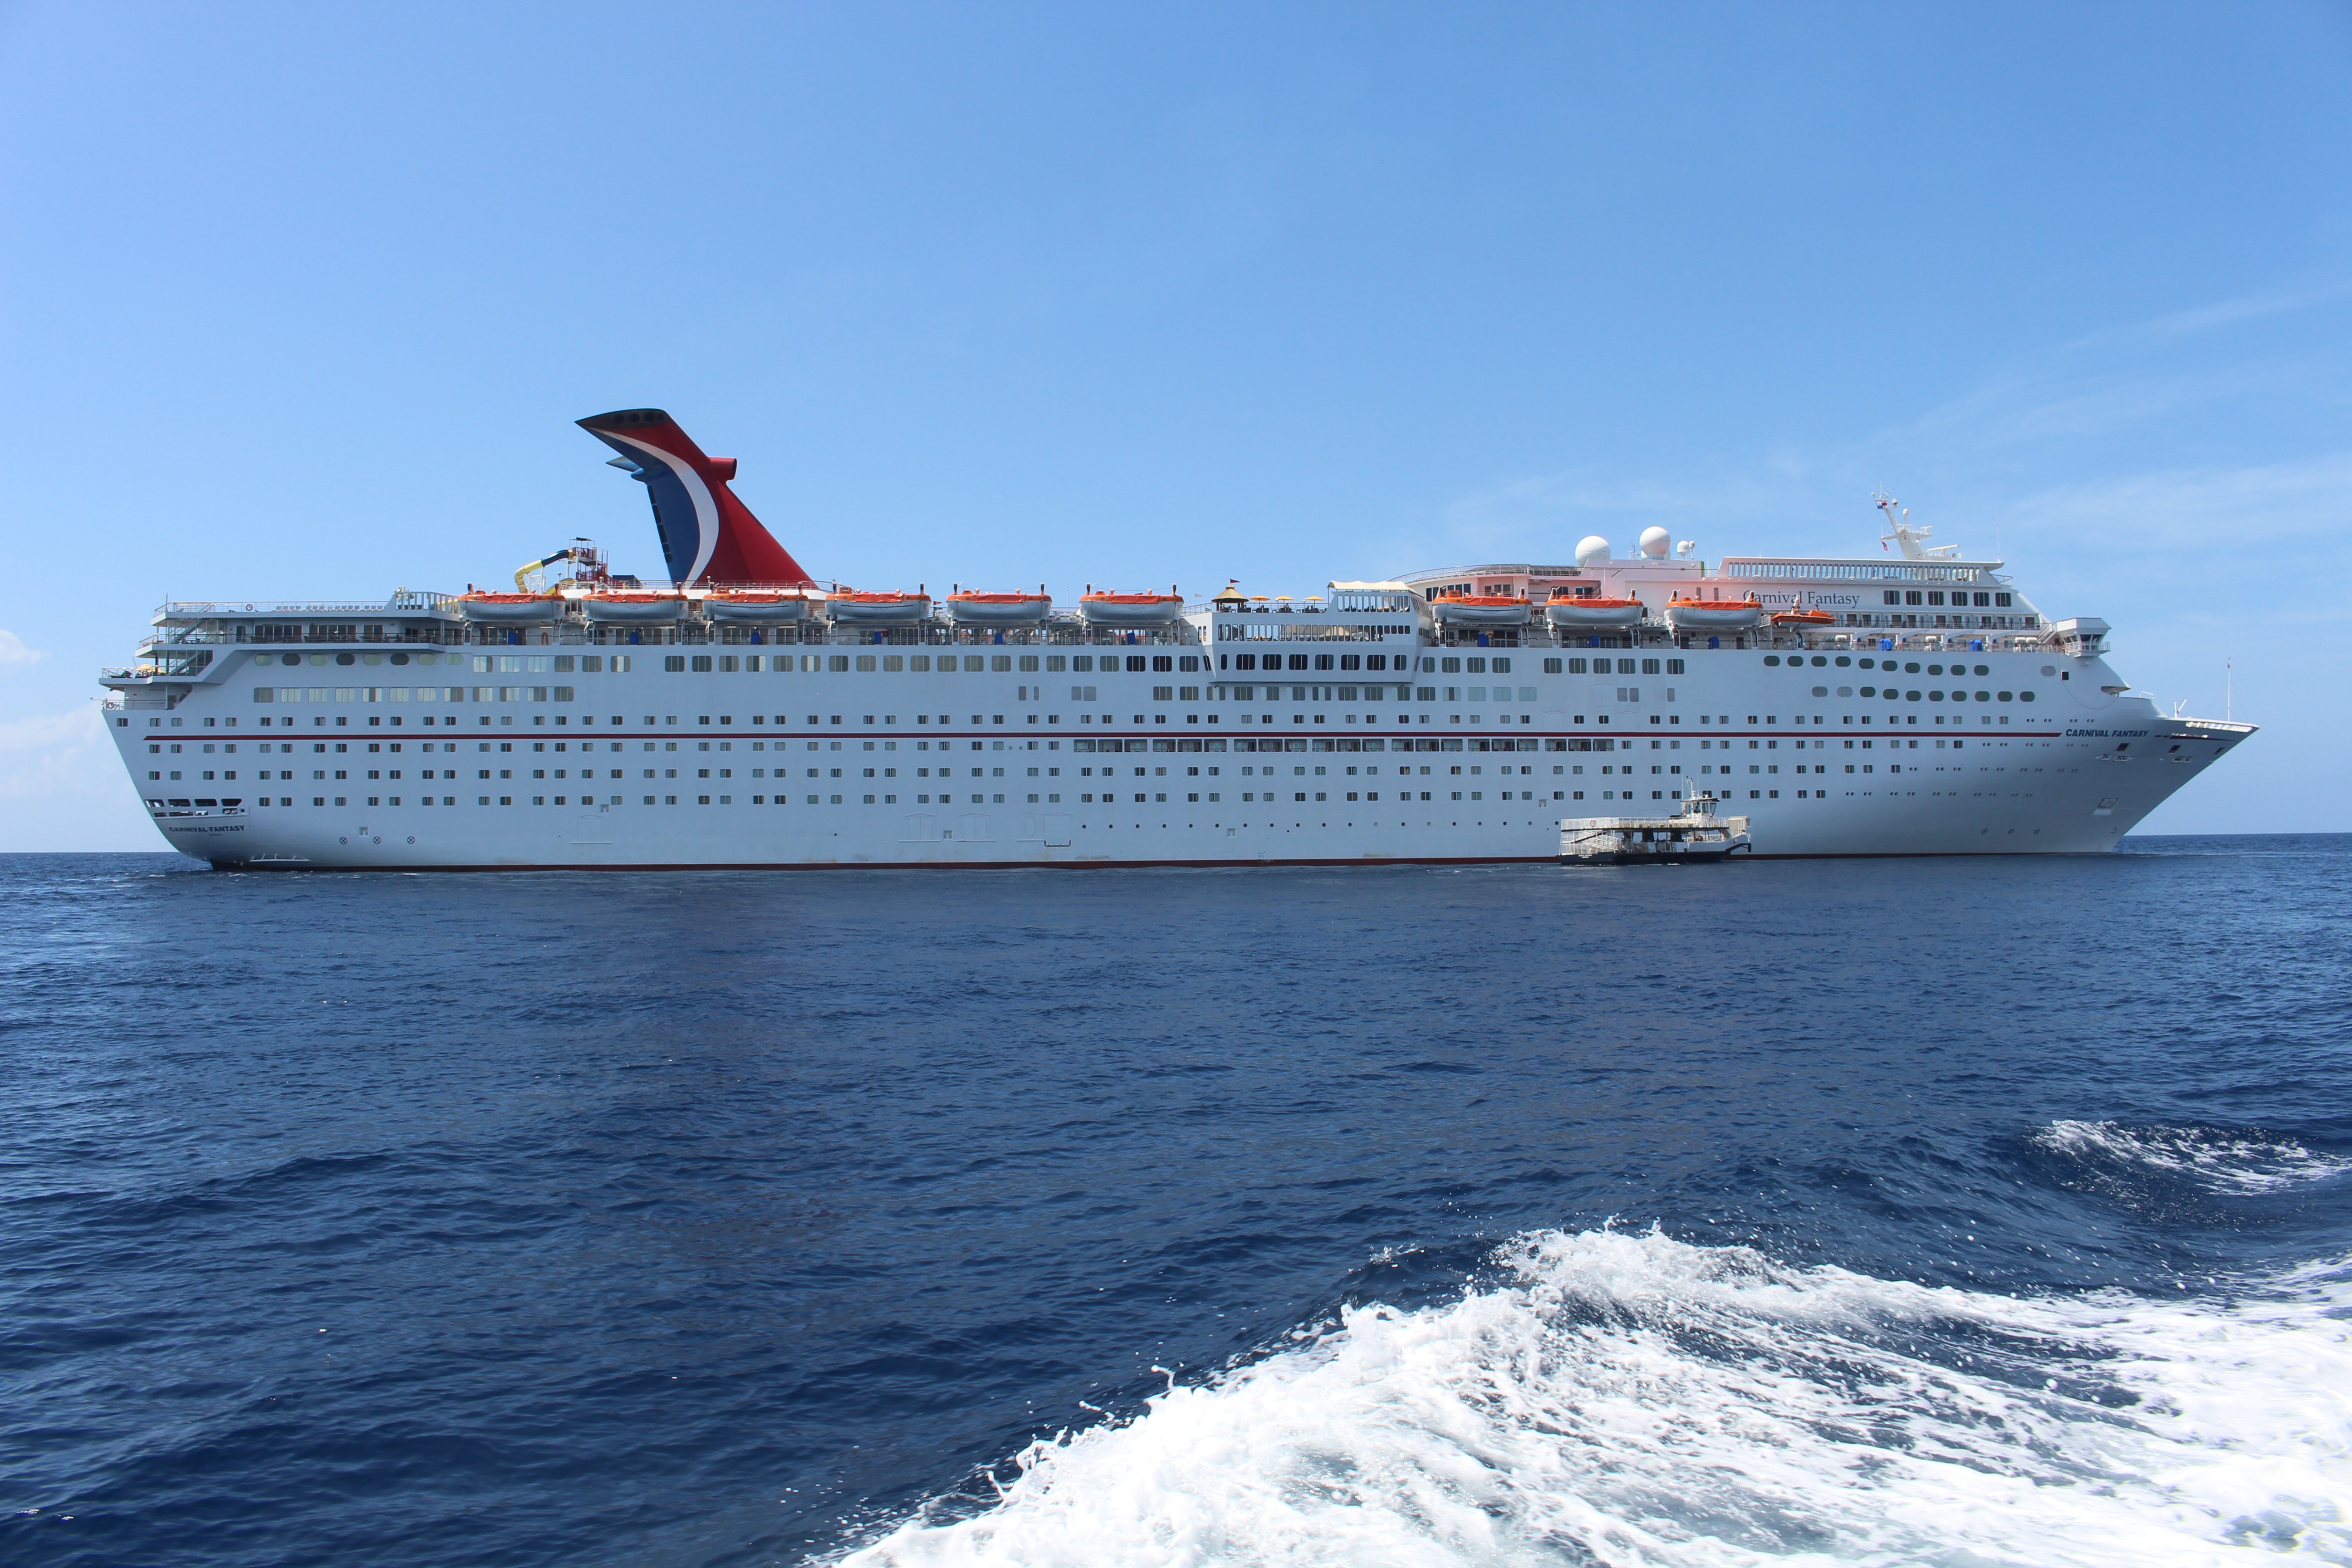
sea, ocean, ship, vacation, tourist, travel, vehicle, holiday, tourism, cruise, channel, caribbean, cruising, watercraft, cruise ship, cruise vacation, voyage, passenger, container ship, motor ship, passenger ship, freight transport, ocean liner